Great French Wine Blight

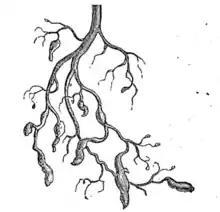
Diagram of the roots of a "Vitis vinifera" damaged by the aphid.

The first known documented instance of an attack by the "Phylloxera" in France was in the village of Pujaut in the department of Gard of the former province of Languedoc, in 1863. The wine makers there did not notice the aphids, just as the French colonists in America had not, but they noted the mysterious blight that was damaging their vines. The only description of the disease that was given by these wine growers was that it "reminded them distressingly of 'consumption'"(tuberculosis). The blight quickly spread throughout France, but it was several years before the cause of the disease was determined.